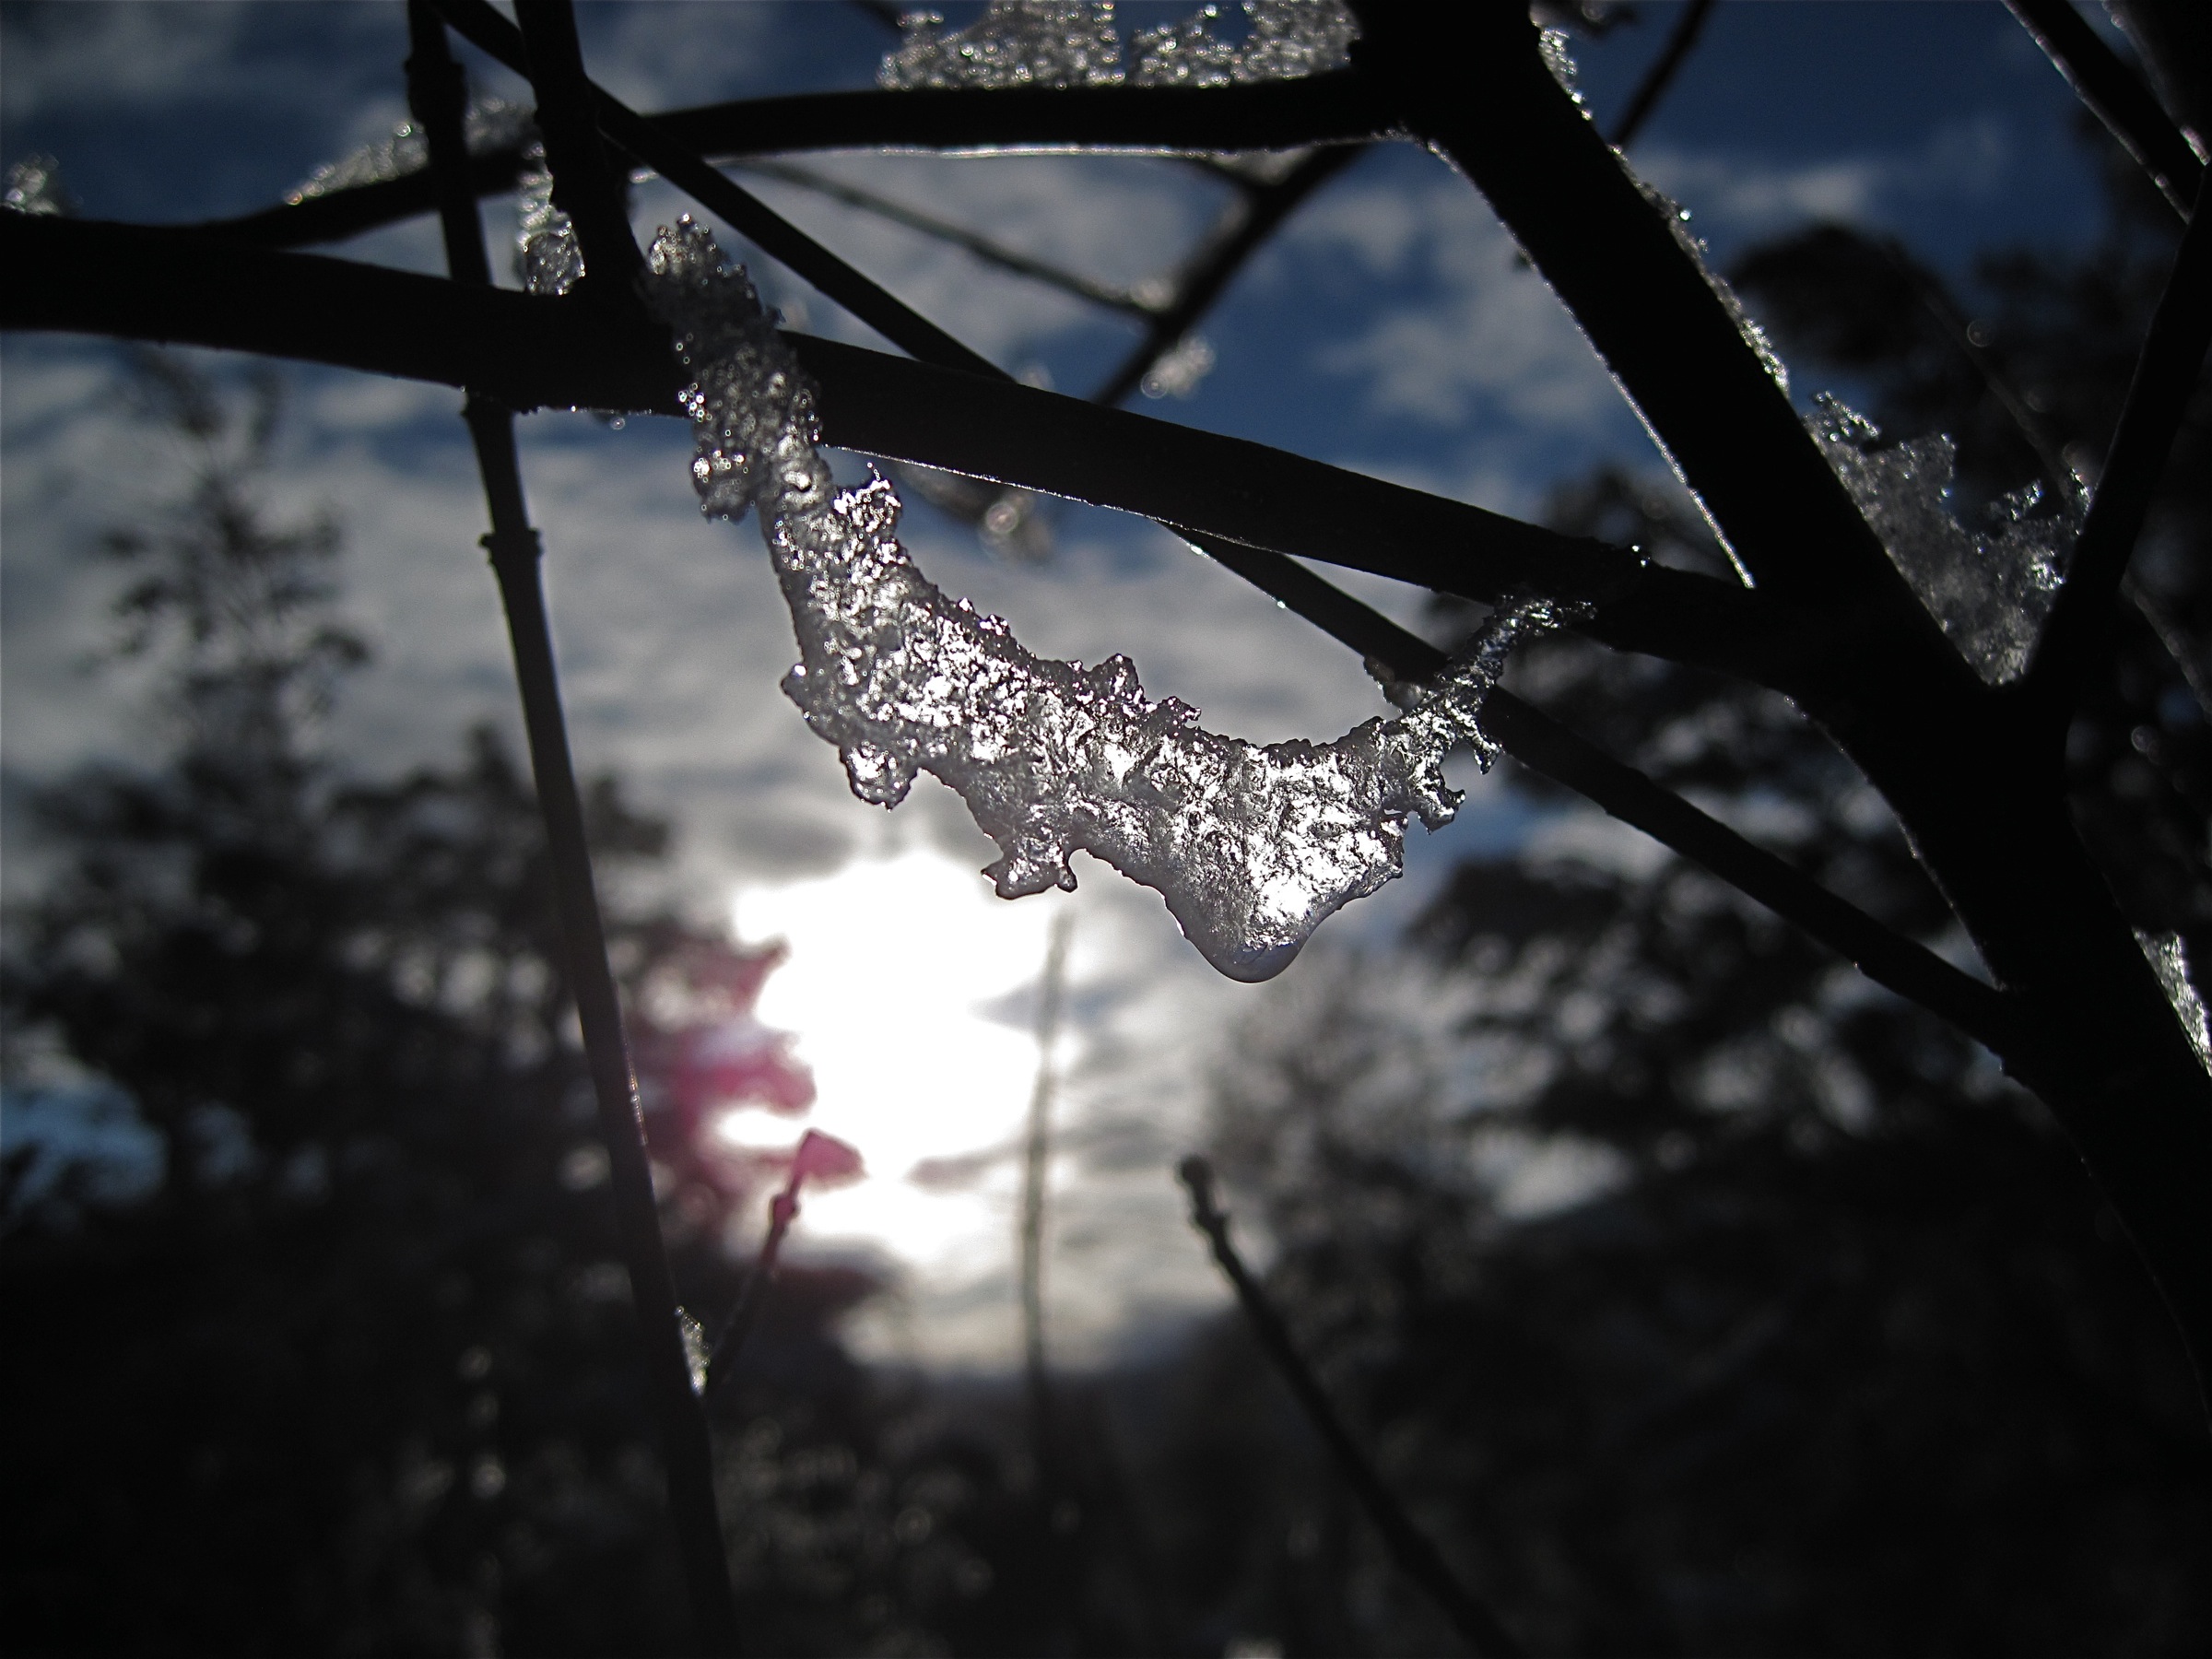
tree, water, nature, branch, snow, winter, light, plant, photography, sunlight, leaf, flower, ice, spring, reflection, weather, darkness, blue, season, freezing, macro photography